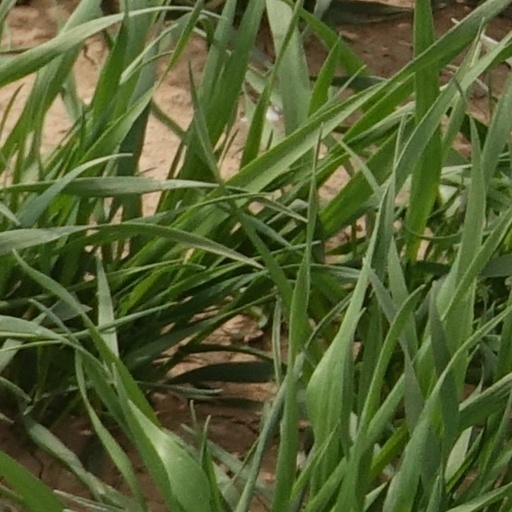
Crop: wheat